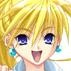
Portrait style: Anime Portrait